John E. McCall

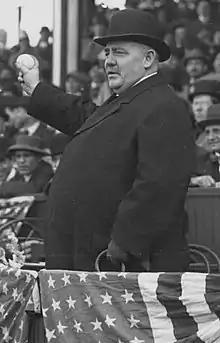

John Ethridge McCall (August 14, 1859 – August 8, 1920) was a United States representative from Tennessee and a United States district judge of the United States District Court for the Western District of Tennessee.